Non-ballistic atmospheric entry

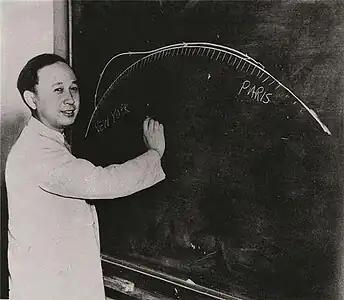
Qian Xuesen describing an intercontinental spaceplane trajectory, 1940s.

The conceptual basis was first noticed by German artillery officers, who found that their "Peenemünder Pfeilgeschosse" arrow shells traveled much further when fired from higher altitudes. This was not entirely unexpected due to geometry and thinner air, but when these factors were accounted for, they still could not explain the much greater ranges being seen. Investigations at Peenemünde led them to discover that the longer trajectories in the thinner high-altitude air resulted in the shell having an angle of attack that produced aerodynamic lift at supersonic speeds. At the time this was considered highly undesirable because it made the trajectory very difficult to calculate, but its possible application for extending range was not lost on the observers.